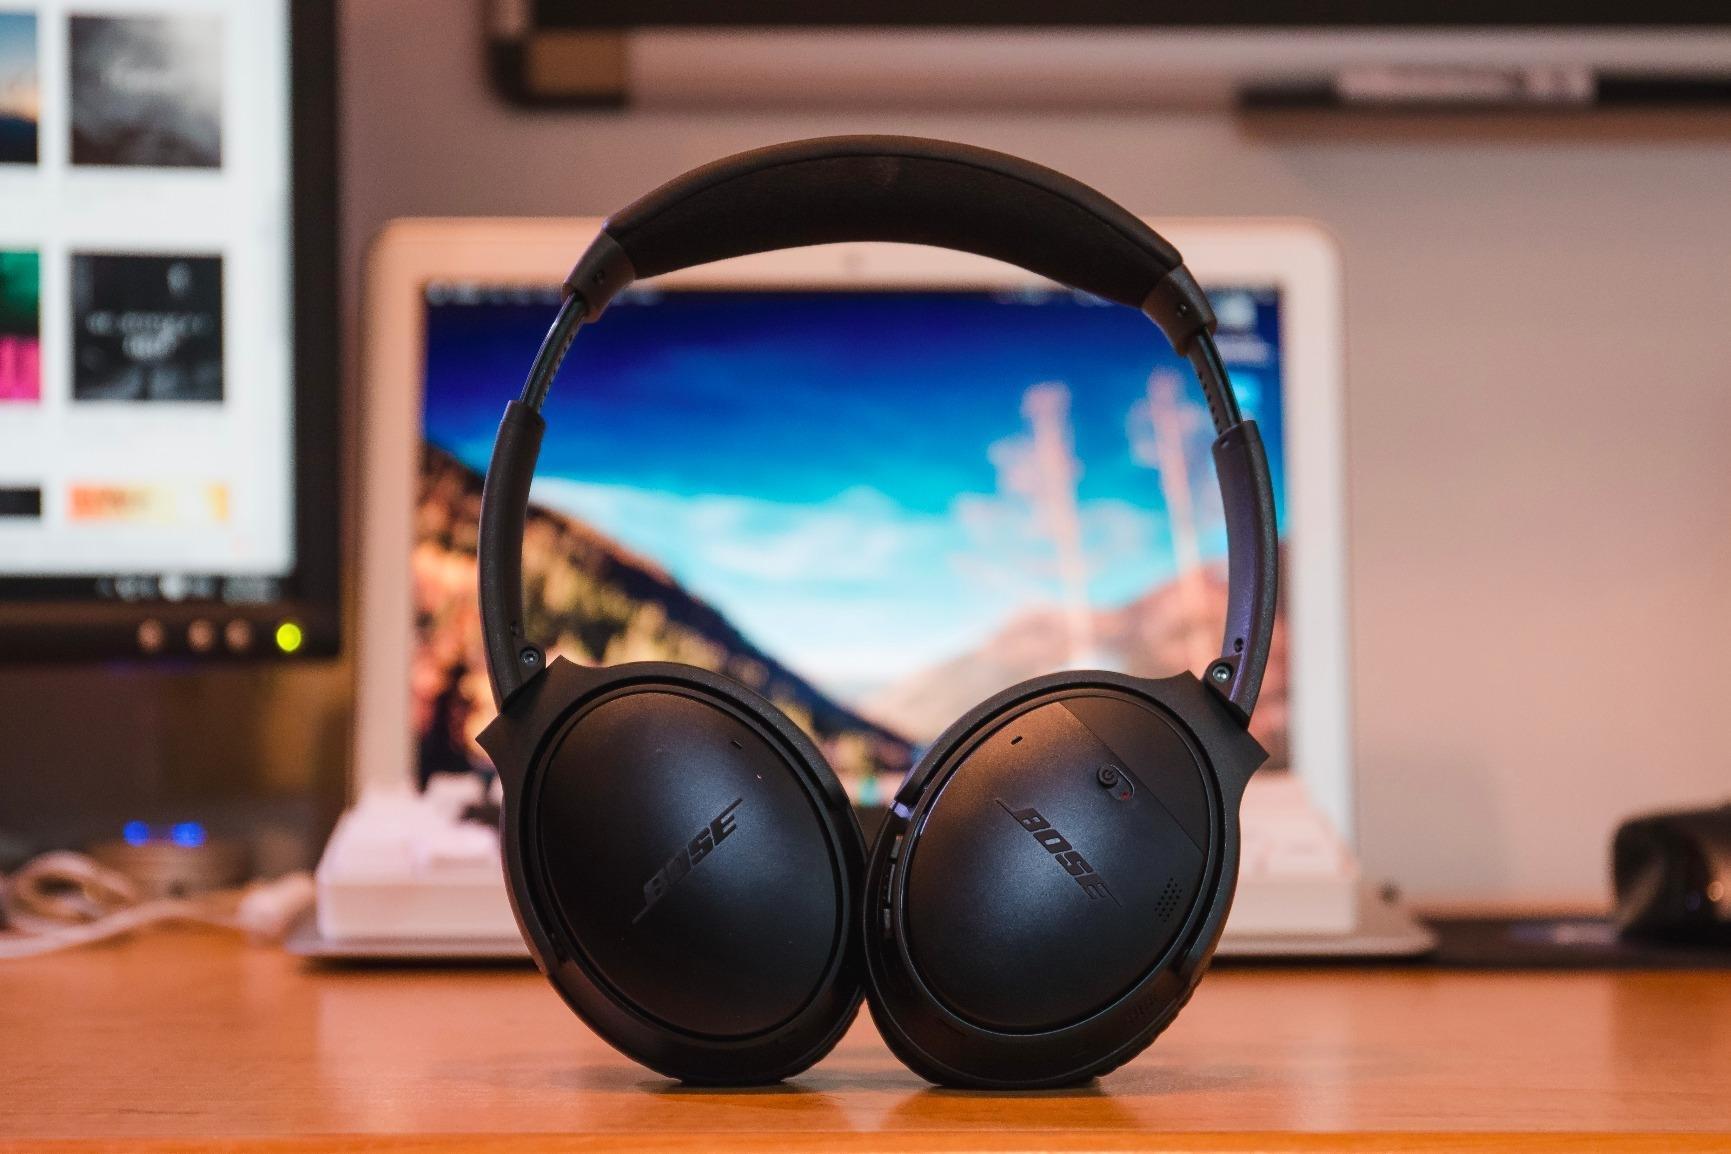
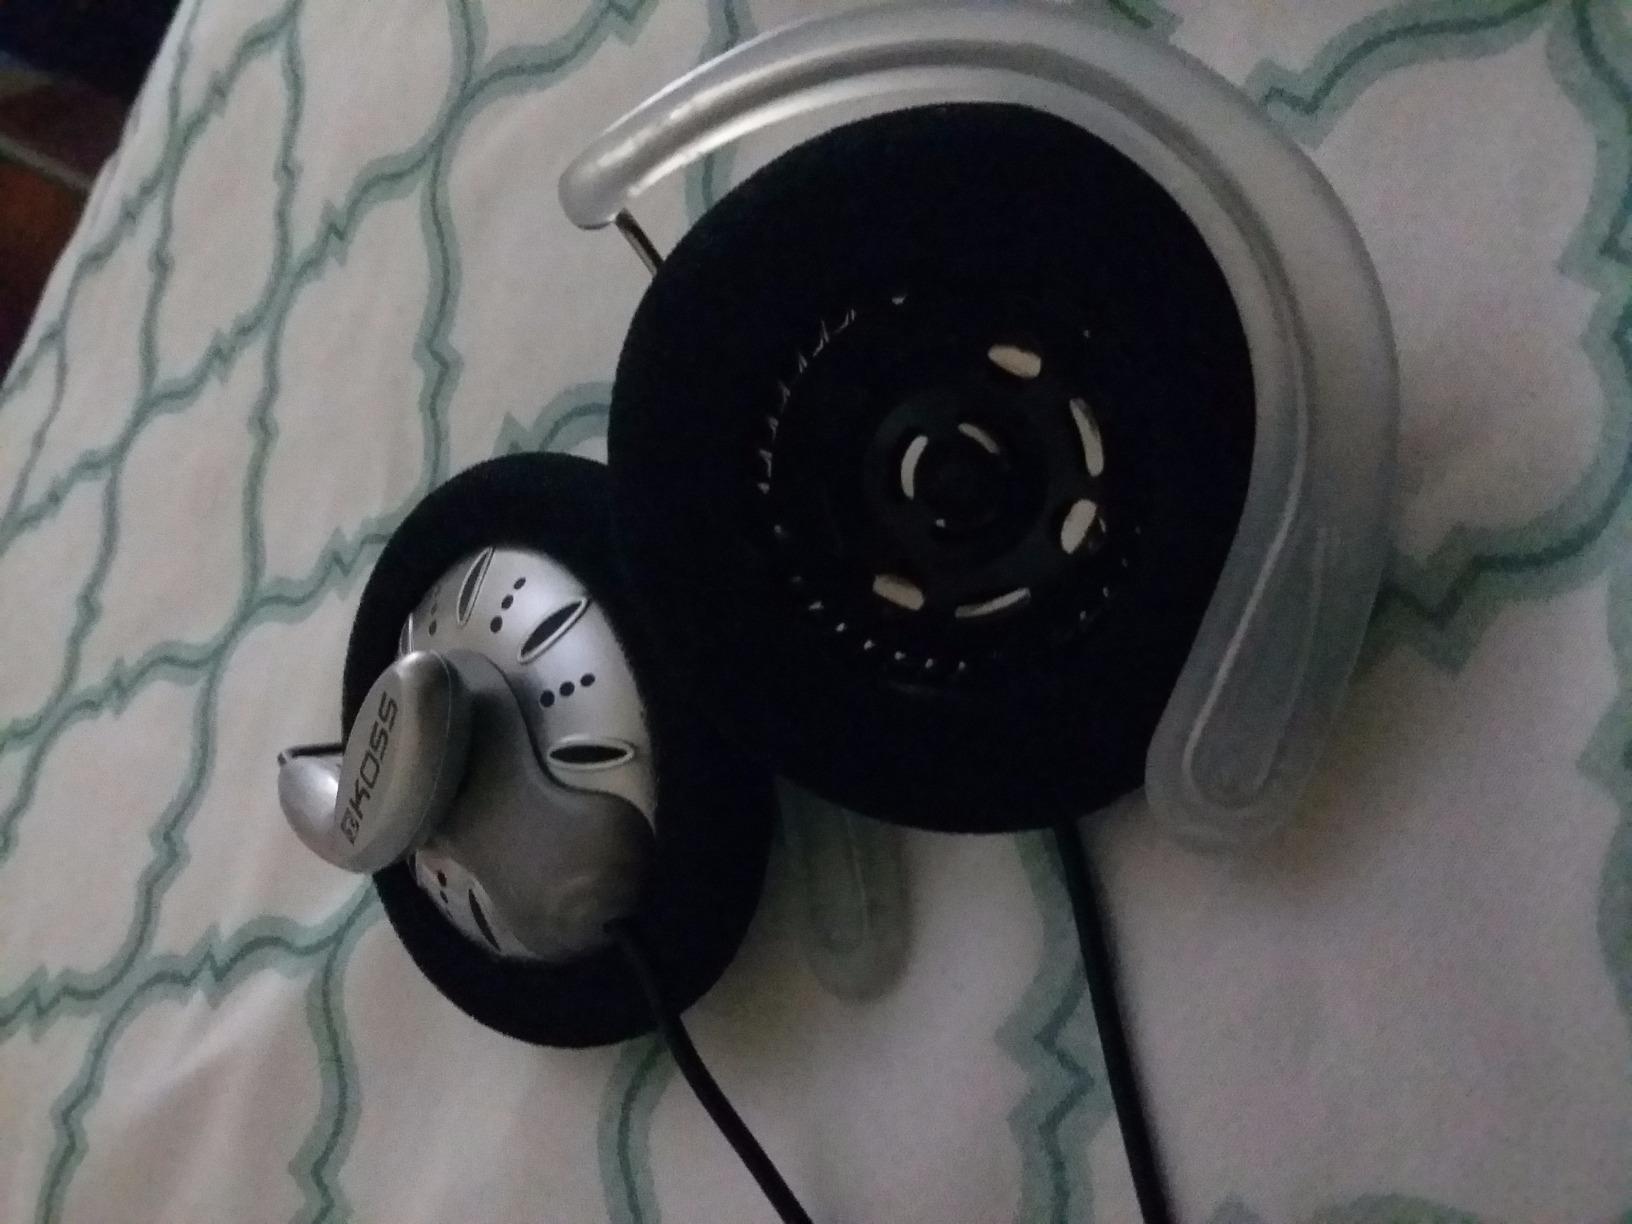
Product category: headphones
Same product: no